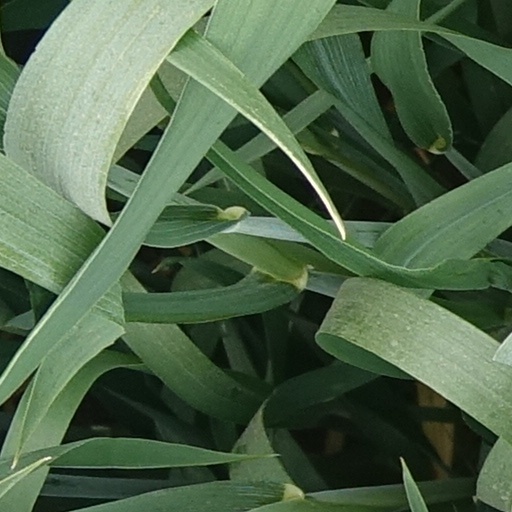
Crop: wheat